Ferdinand Bonaventura, 7th Prince Kinsky of Wchinitz and Tettau

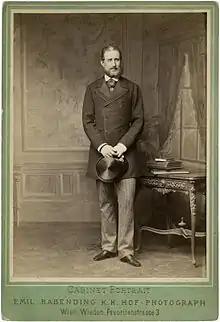
Ferdinand Bonaventura Kinsky, by Emil Rabending

Ferdinand Bonaventura, 7th Prince Kinsky of Wchinitz and Tettau (22 October 1834 – 2 January 1904) was the 7th Prince Kinsky of Wchinitz and Tettau.